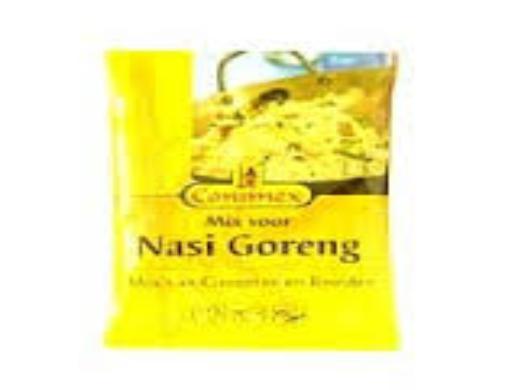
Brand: Conimex
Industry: Food